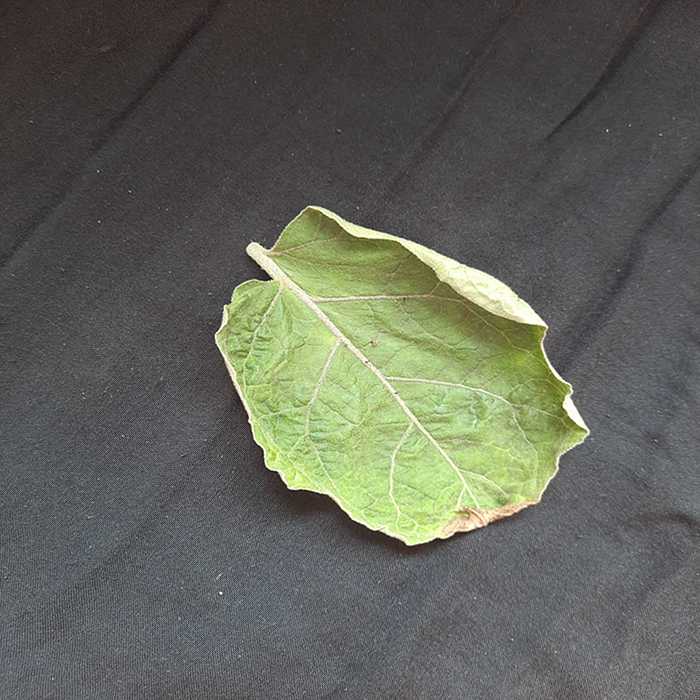
Plant: Eggplant
Label: Eggplant begomovirus